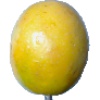
Label: Maracuja 1